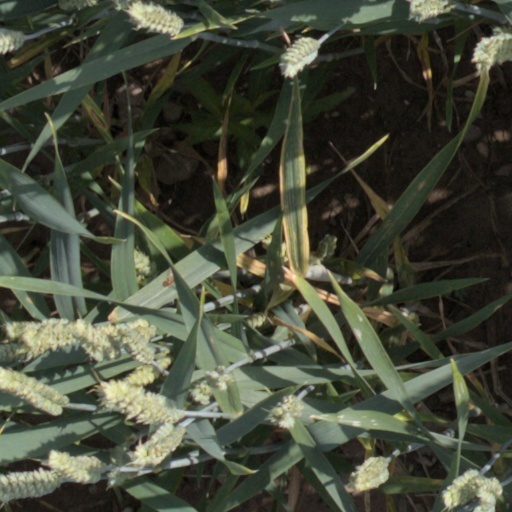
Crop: wheat